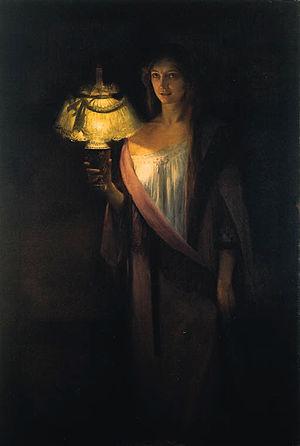
Le somnambulisme est un trouble du sommeil appartenant à la famille des parasomnies. Les individus somnambules font l'expérience de déambulations nocturnes, en état d'inconscience, lors d'un sommeil lent profond. Ces déambulations peuvent être sans danger comme s'asseoir sur le lit, marcher dans la salle de bains ou nettoyer des objets, ou au contraire hasardeux comme faire la cuisine, conduire, commettre une agression sexuelle, faire des gestes violents, attraper des objets, voire causer un homicide.